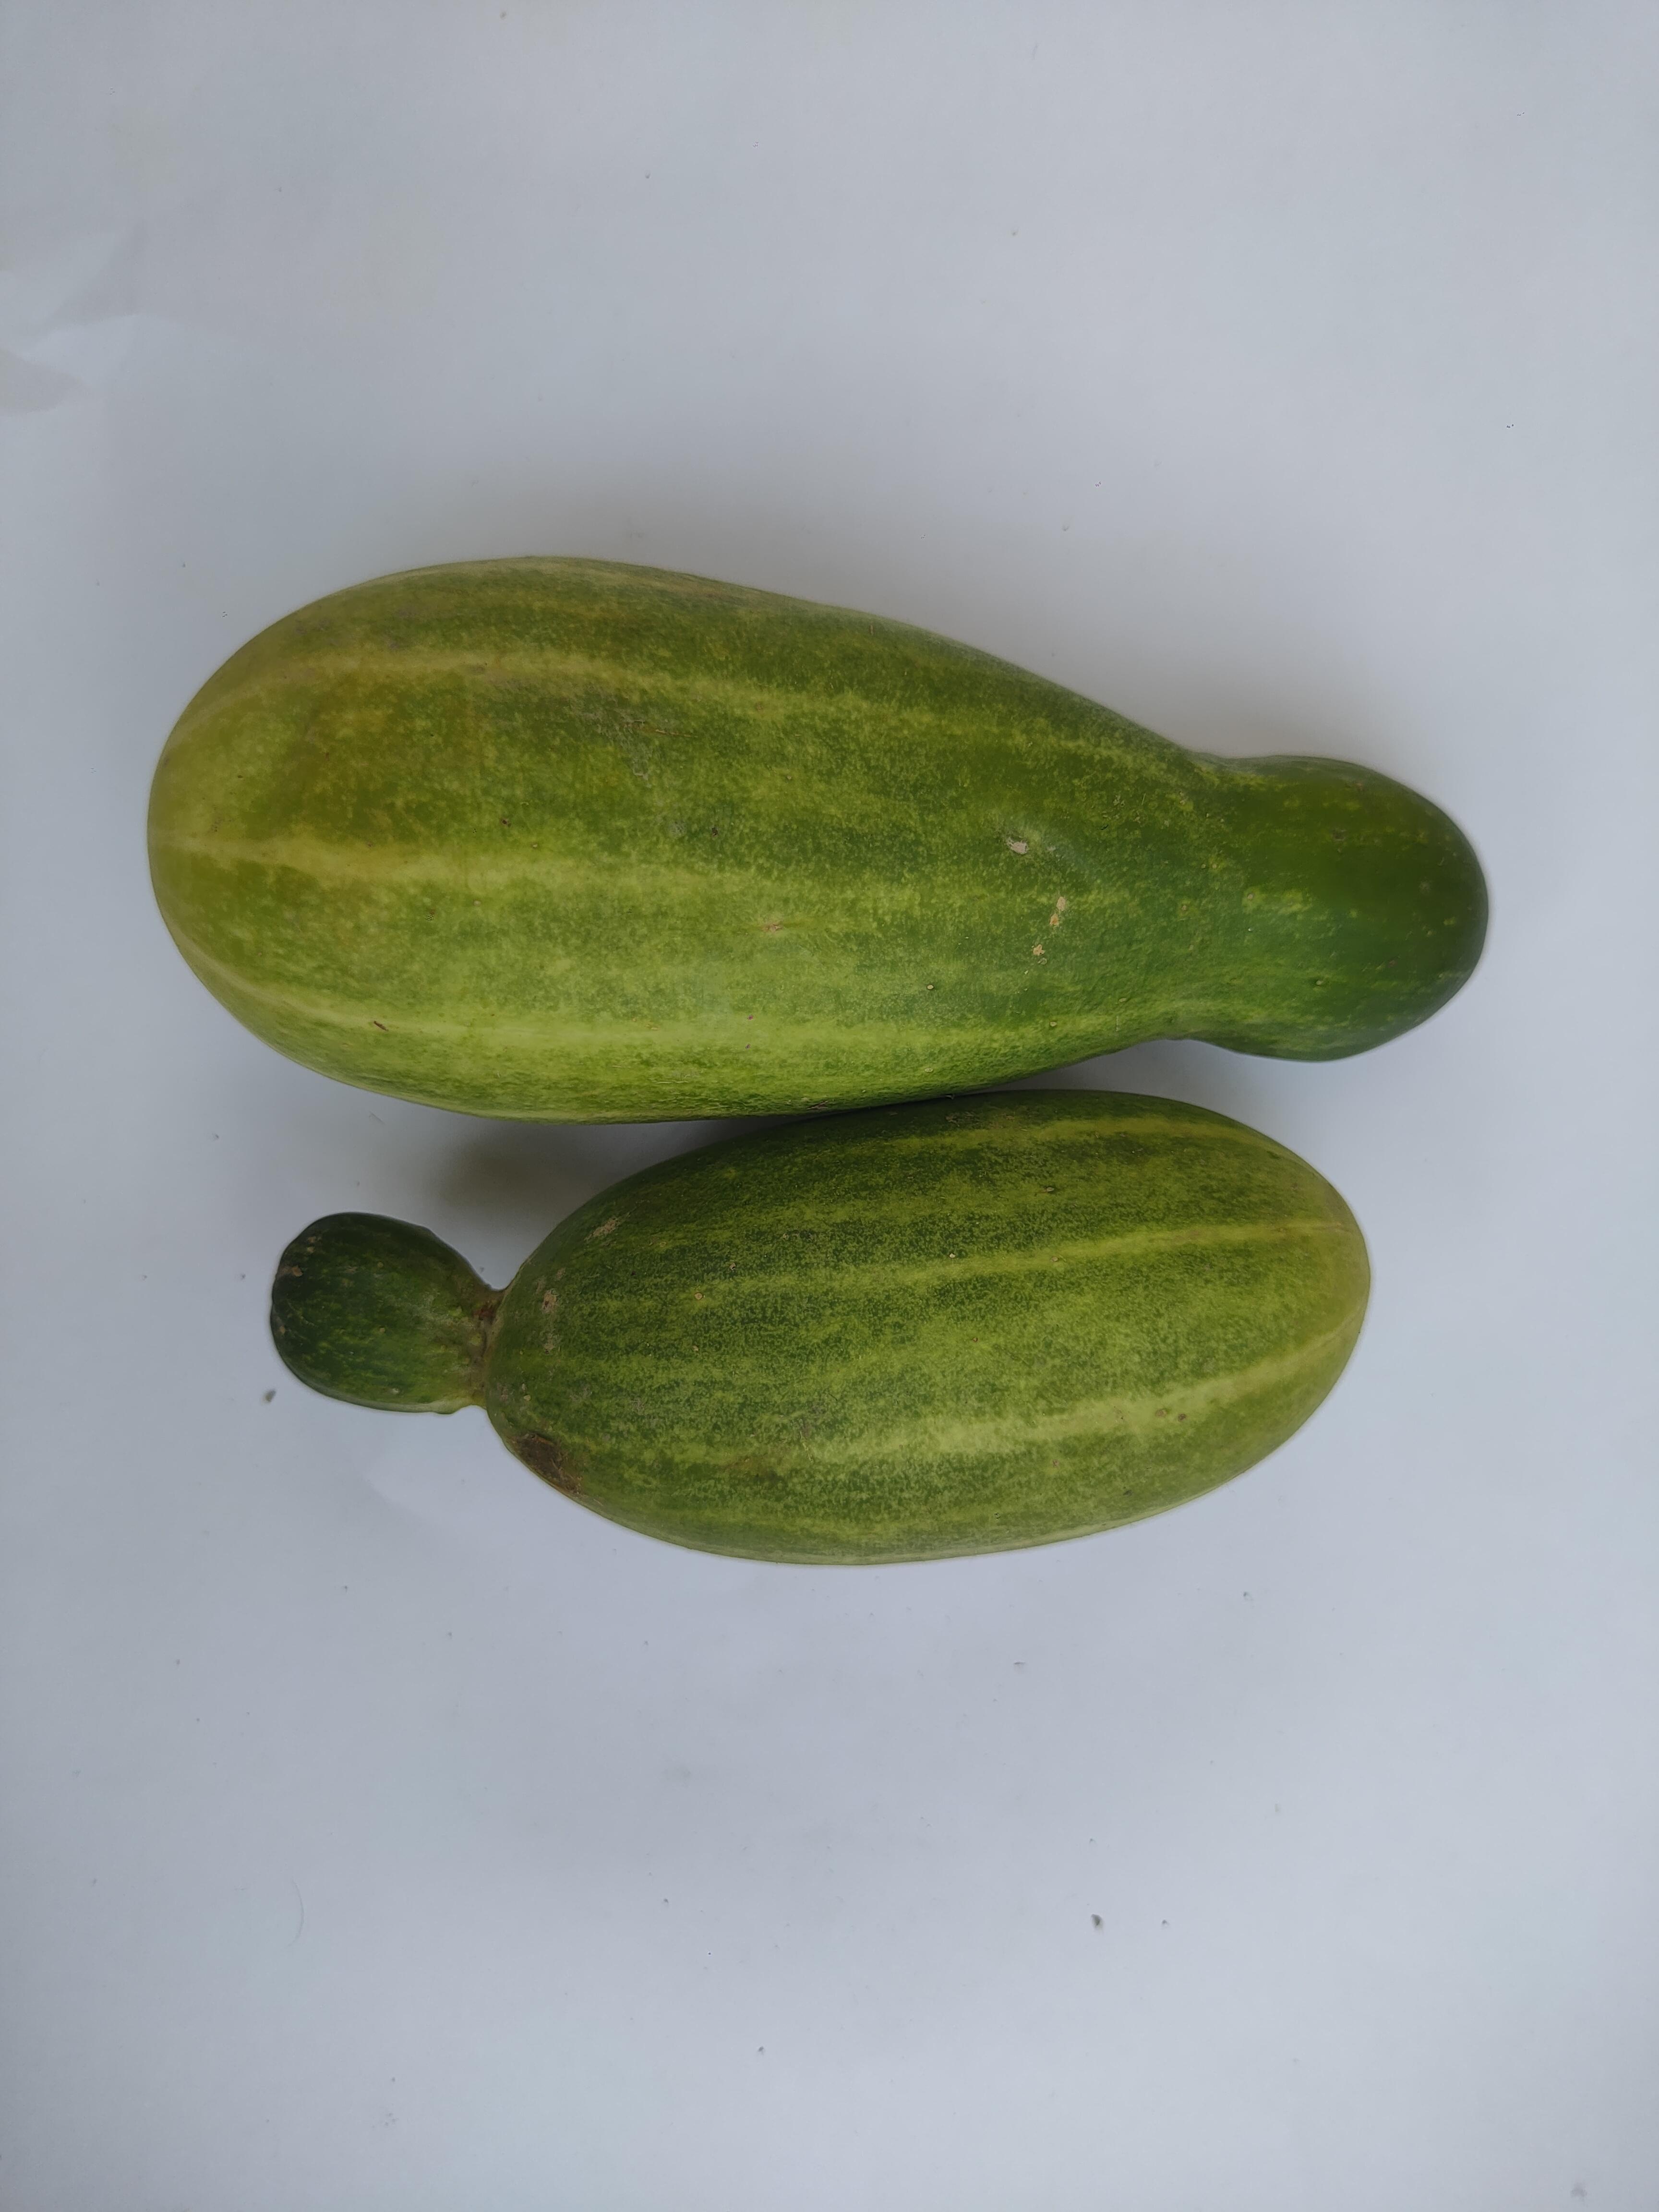
Label: Cucumber